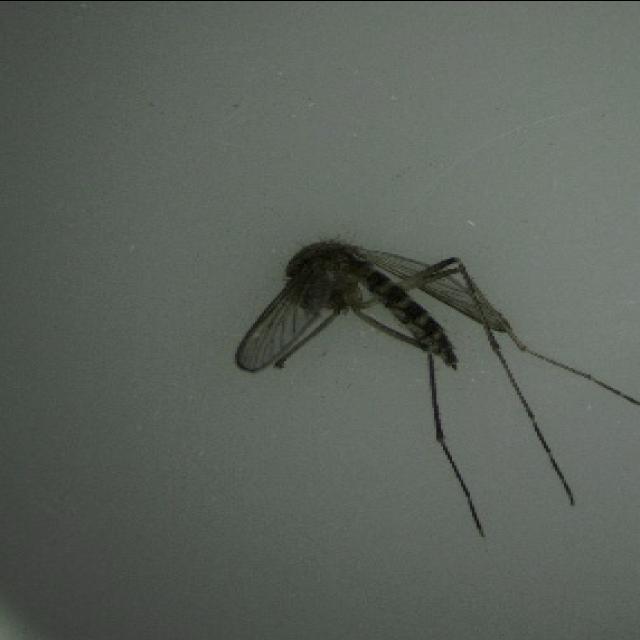
Species: aedes_vexans